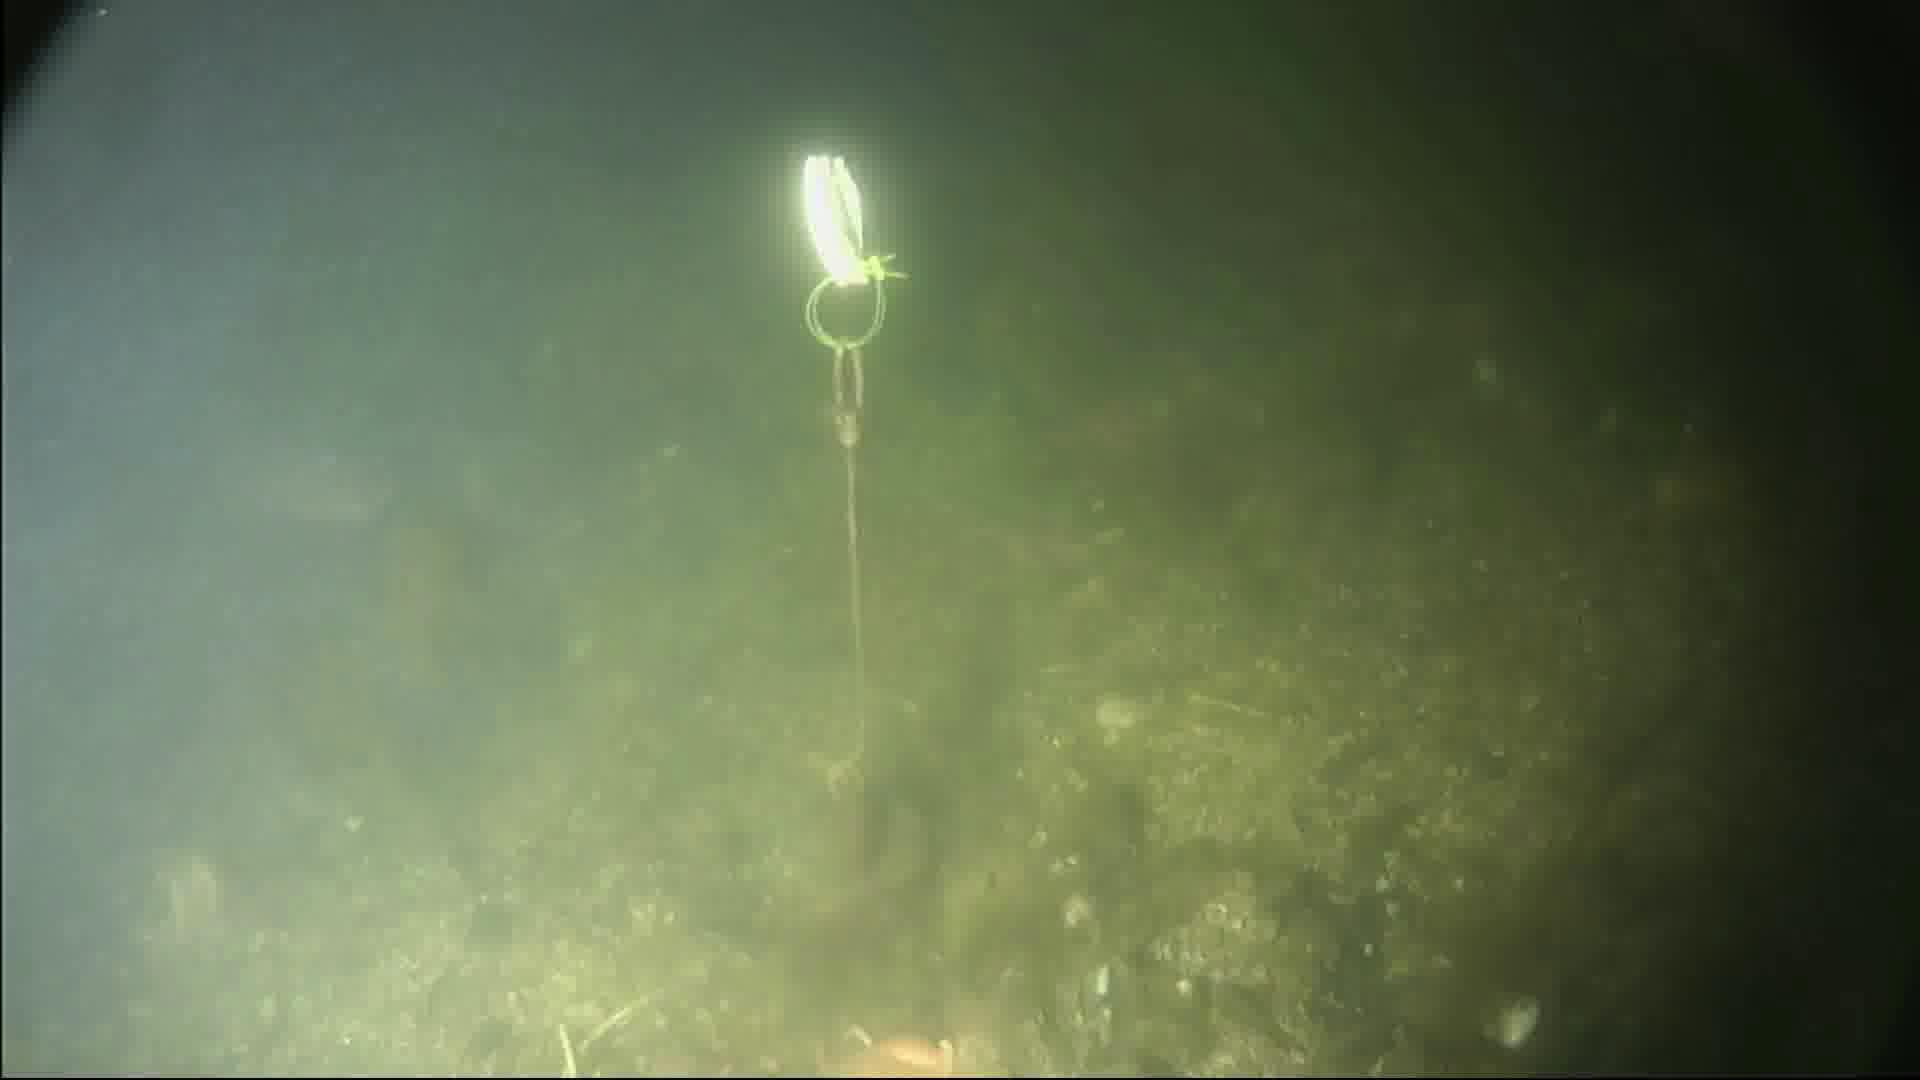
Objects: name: starfish